Summertime Sadness

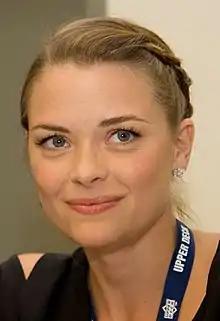
The role of Lana Del Rey's friend in the music video is played by Jaime King, whose husband, Kyle Newman, directed the video.

The music video for "Summertime Sadness" was filmed in April 2012 in Santa Clarita, California. It was directed by Kyle Newman and Spencer Susser. Newman's wife, actress Jaime King, stars along with Del Rey in the video, which tells the sad story of two women, who both end their own lives. King said about the video that, "It's about not being able to live without the one you love, friend or lover it doesn't matter, that's whatever you want it to be." Actor Alex Pettyfer reportedly also helped out on set as a production assistant.